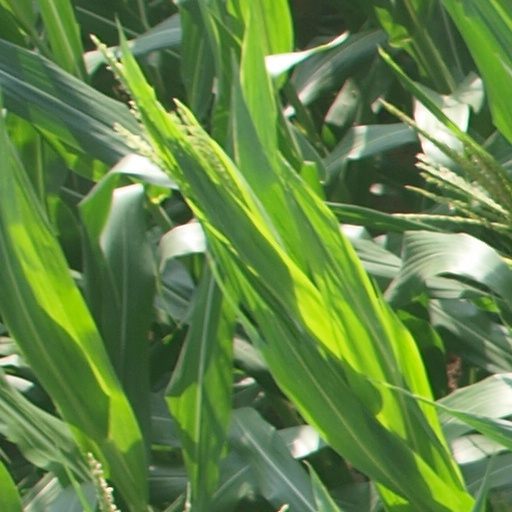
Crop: maize; corn